York and Lancaster Regiment

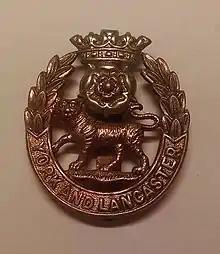
Cap badge of the York and Lancaster Regiment.

The York and Lancaster Regiment was a line infantry regiment of the British Army that existed from 1881 until 1968. The regiment was created in the Childers Reforms of 1881 by the amalgamation of the 65th (2nd Yorkshire, North Riding) Regiment of Foot and the 84th (York and Lancaster) Regiment of Foot. The regiment saw service in many small conflicts and both World War I and World War II until 1968, when the regiment chose to be disbanded rather than amalgamated with another regiment, one of only two infantry regiments in the British Army to do so, with the other being the Cameronians (Scottish Rifles).